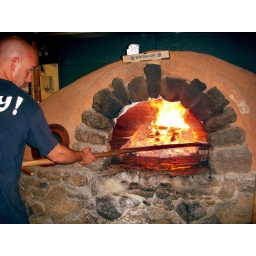
The pizza oven at Flatbread in Paia, Maui.